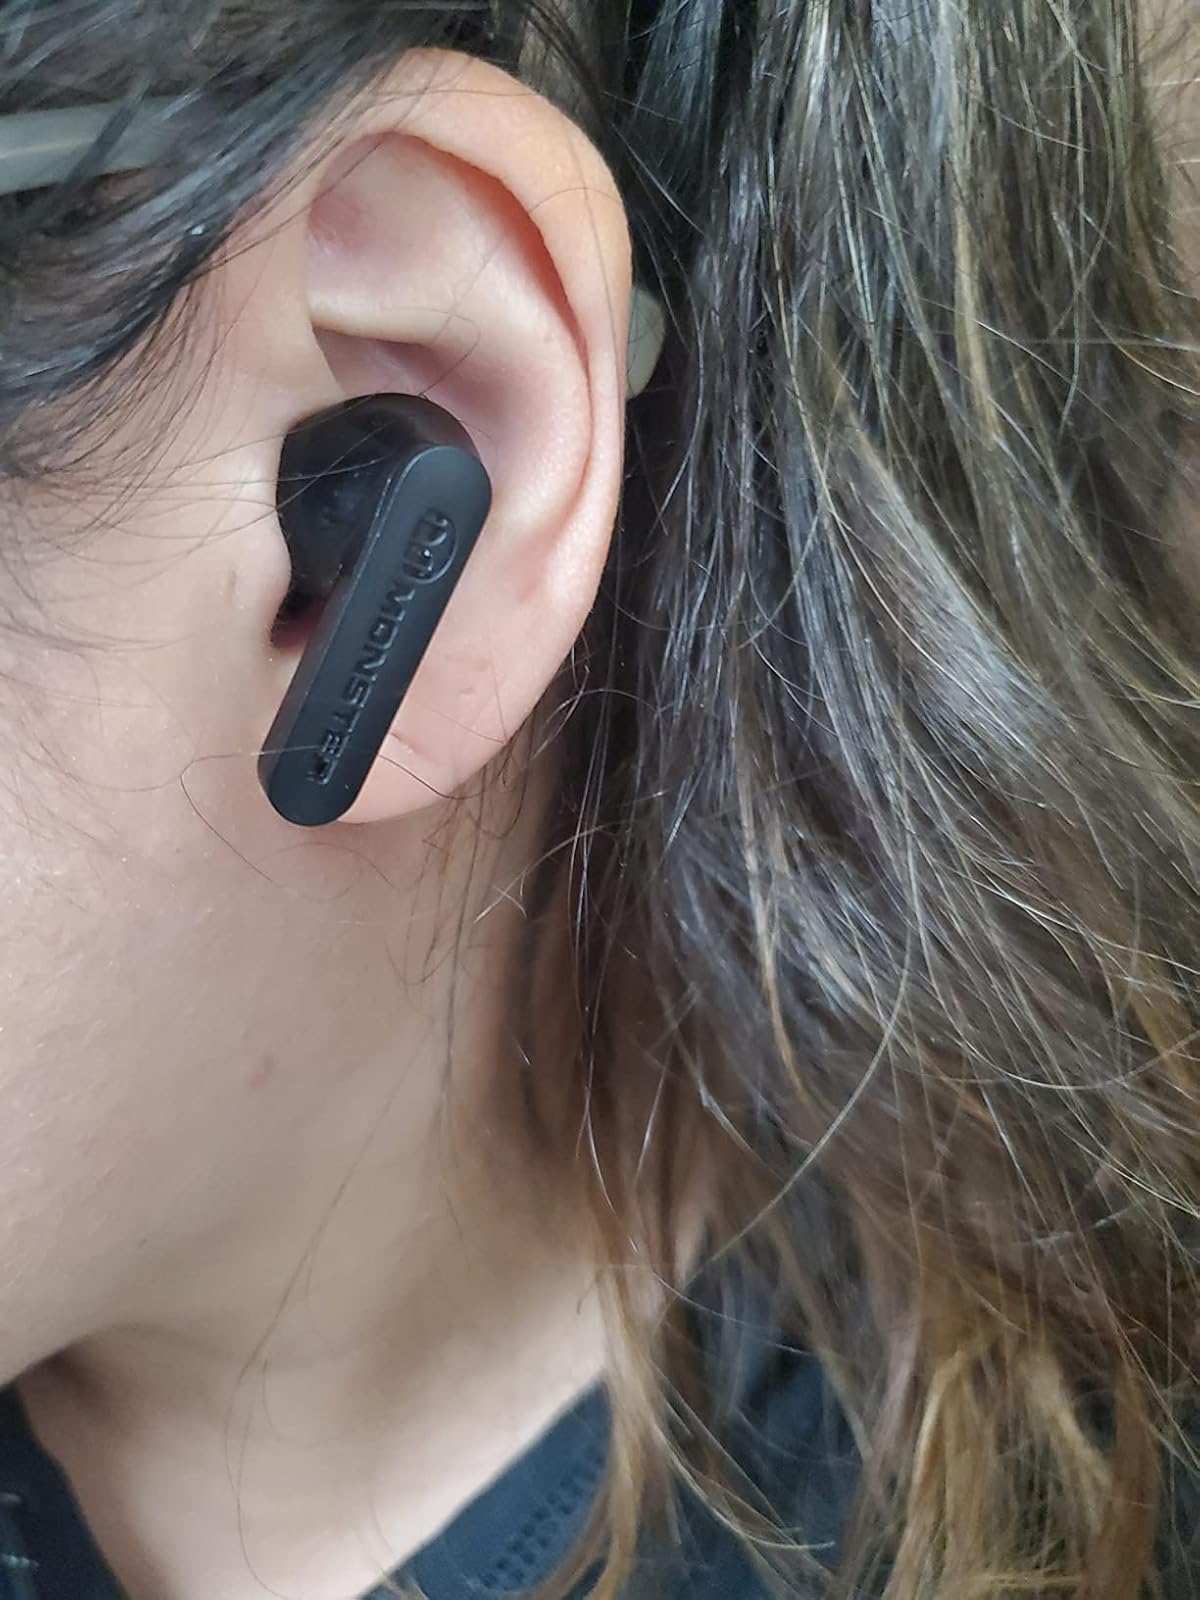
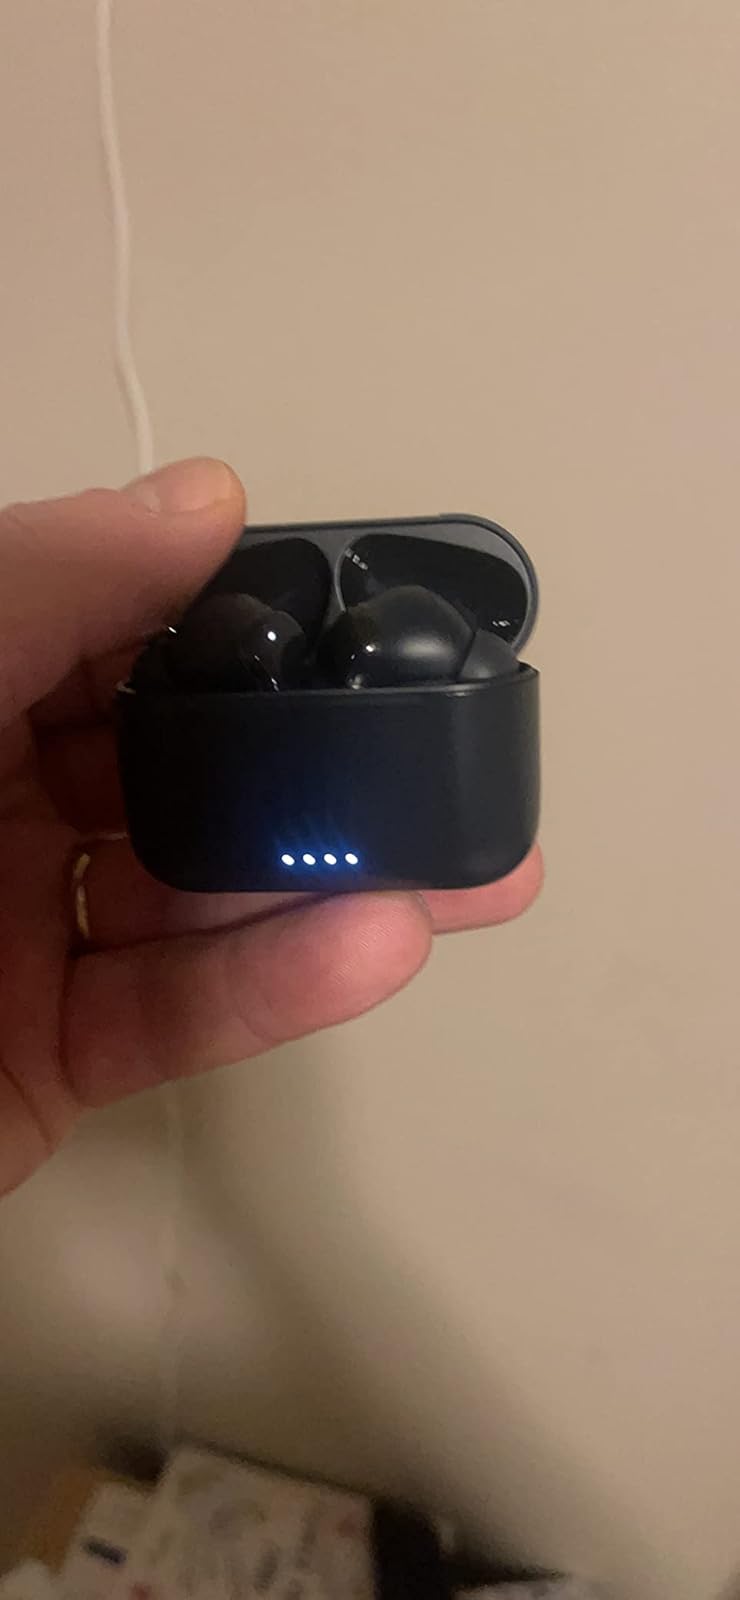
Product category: earbuds
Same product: no